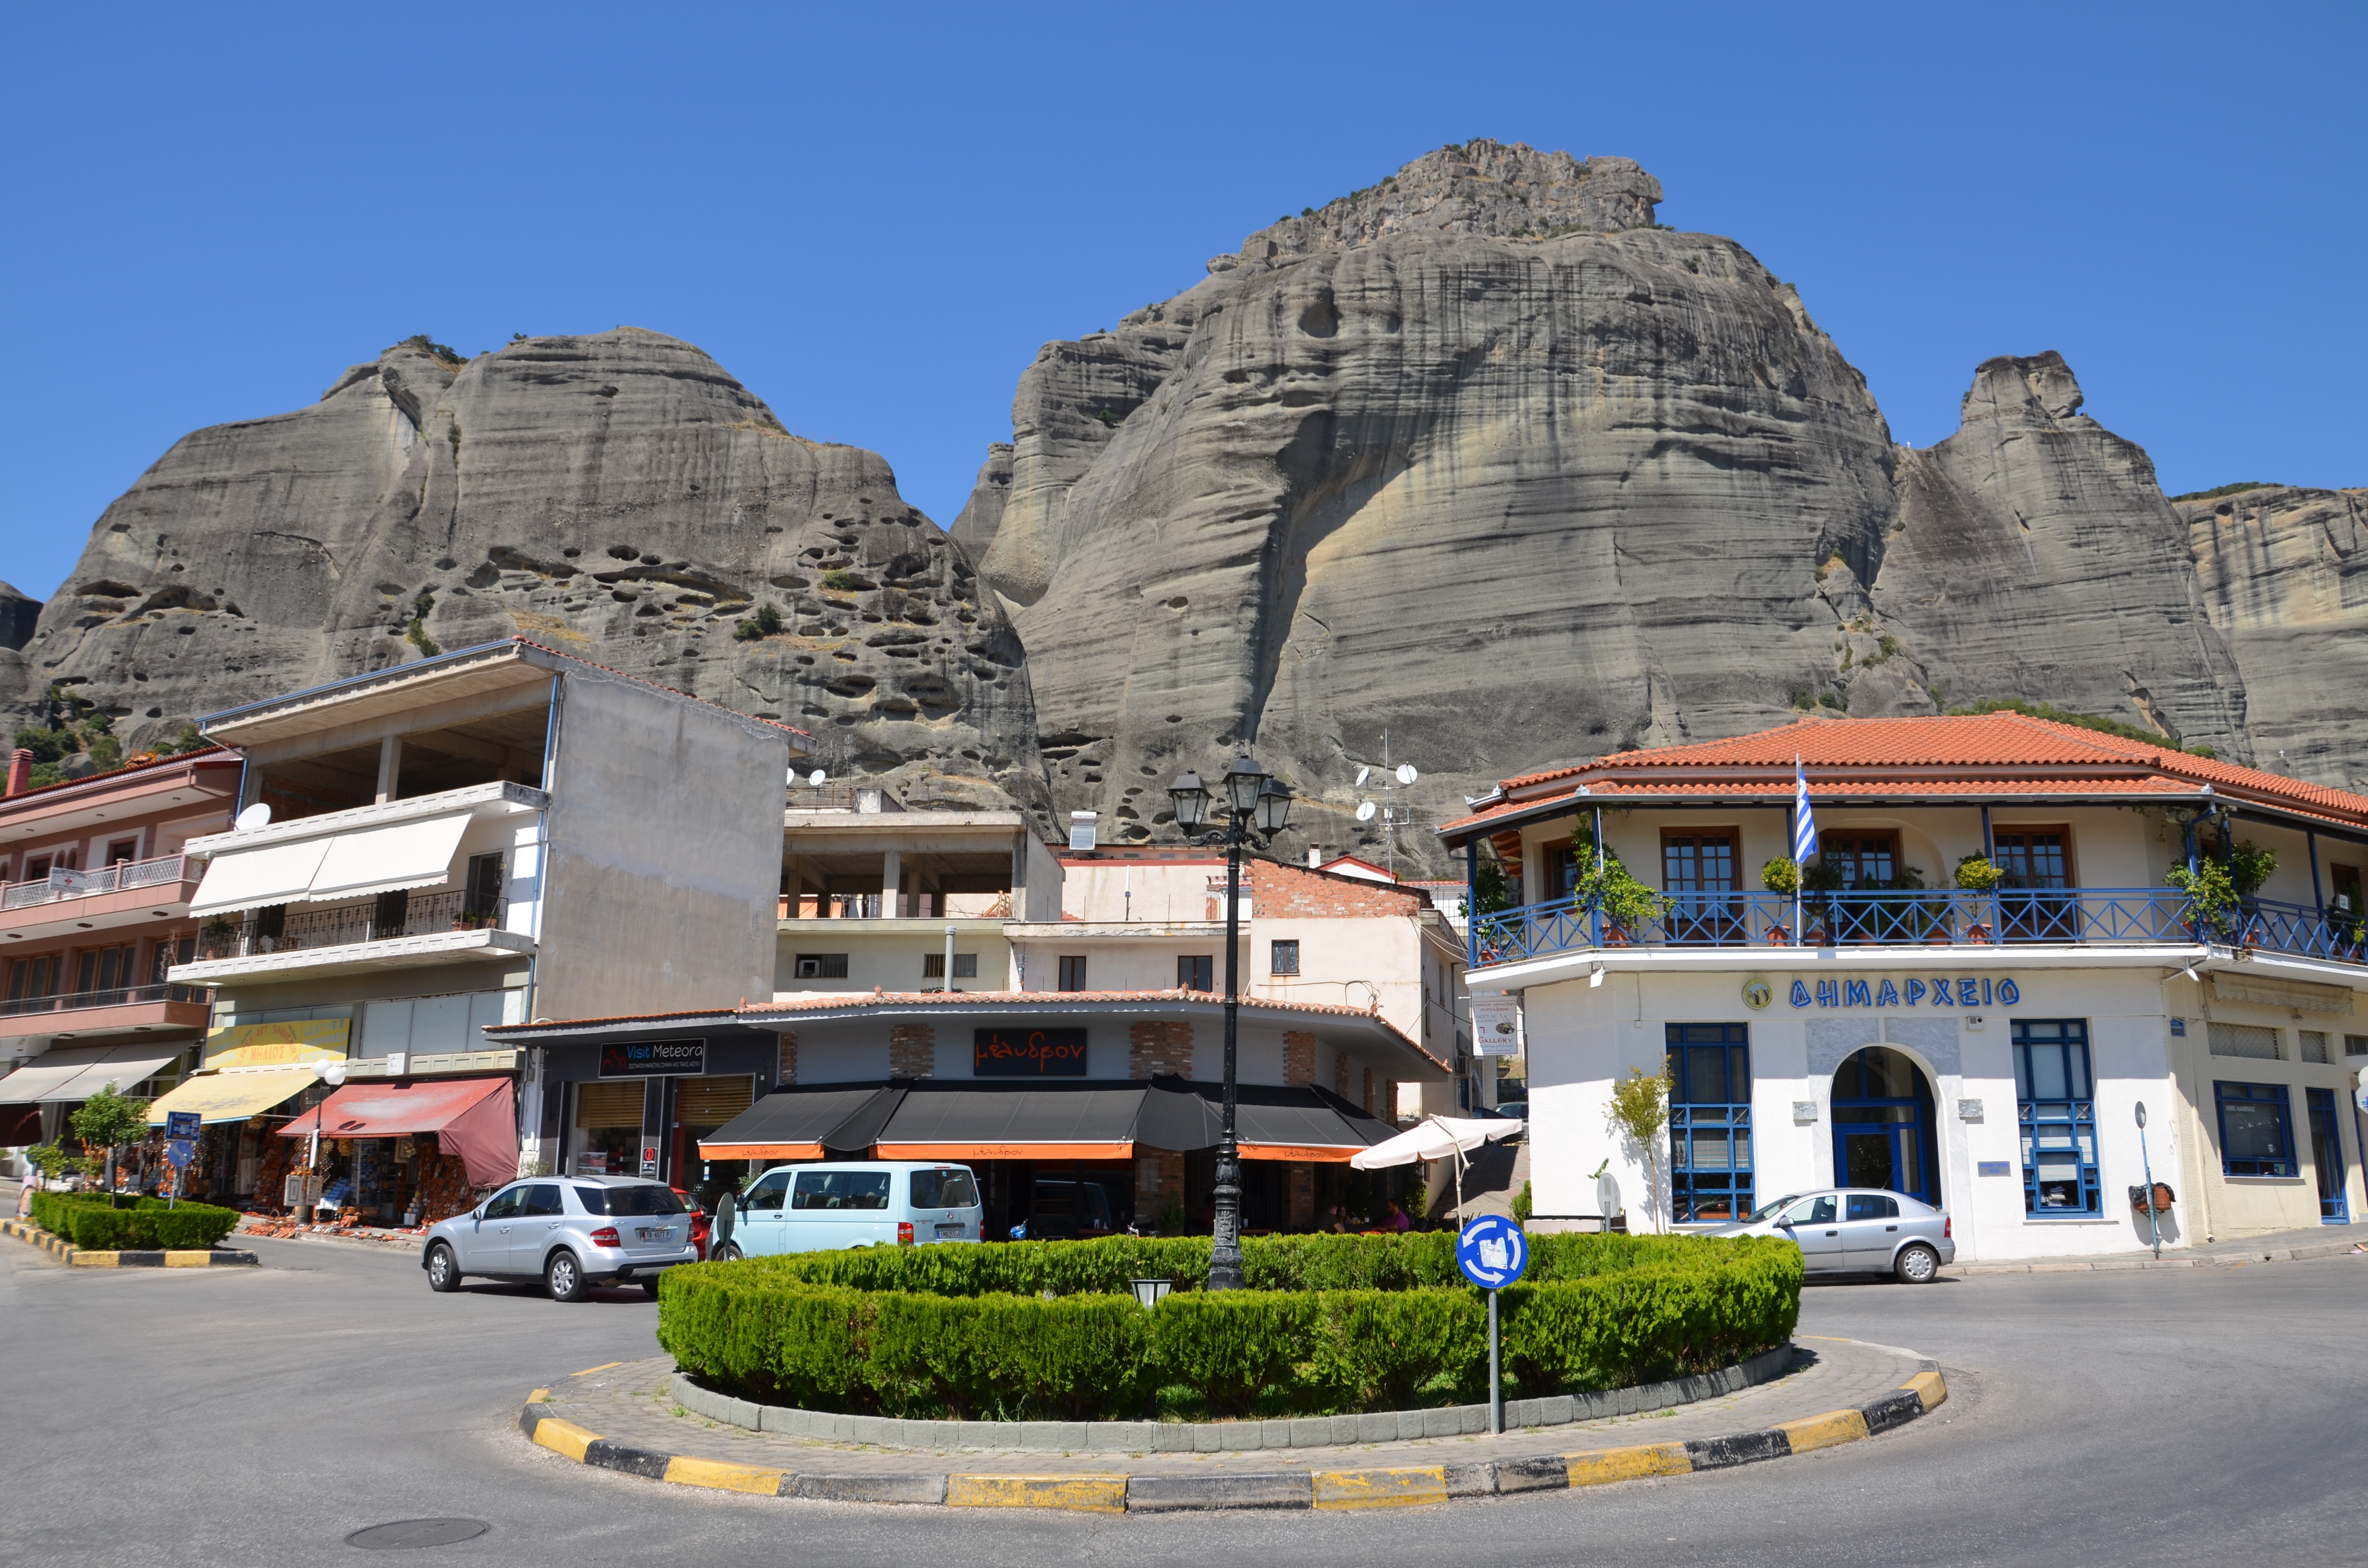
landscape, nature, rock, mountain, architecture, town, view, building, valley, summer, vacation, travel, cliff, greek, monk, religion, landmark, church, attraction, christian, tourism, monastery, greece, holy, orthodox, unesco, unique, meteora, thessaly, kalambaka